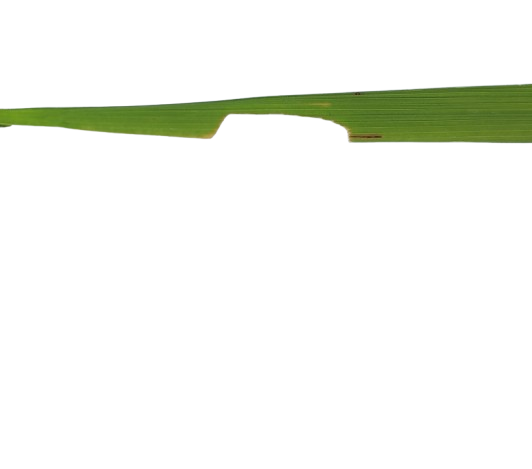
Label: Insect